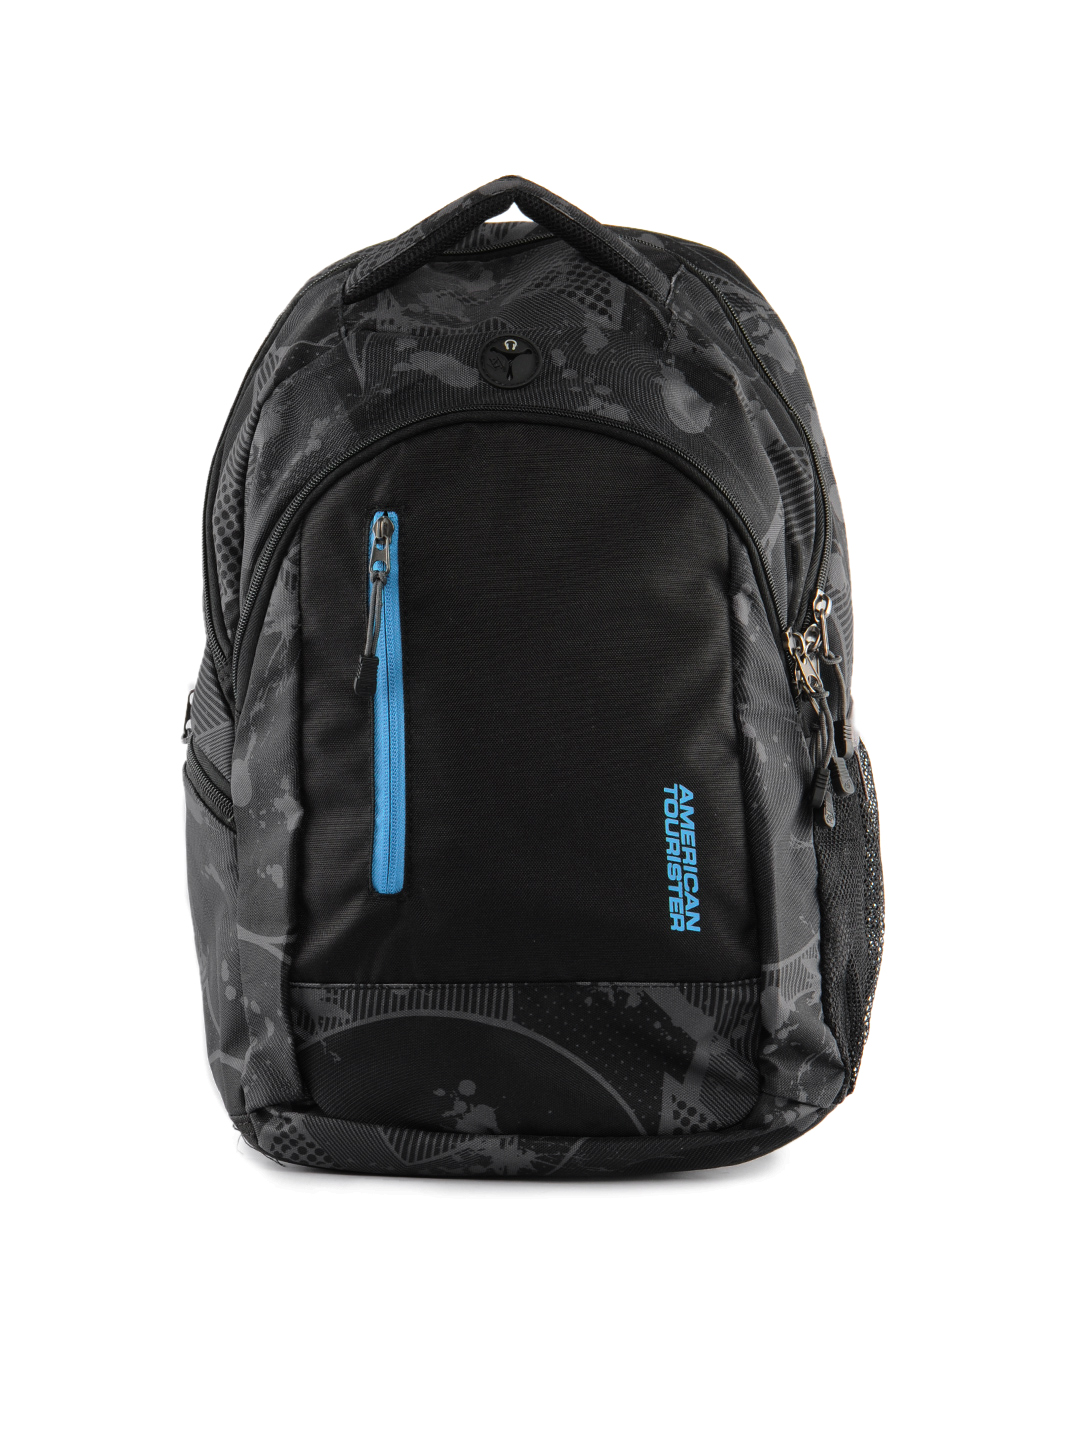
American Tourister Unisex Black Backpack
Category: Accessories / Bags / Backpacks
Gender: Unisex
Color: Black
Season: Winter 2015
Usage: Casual